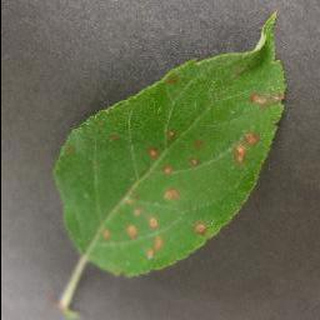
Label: apple_cedar_apple_rust